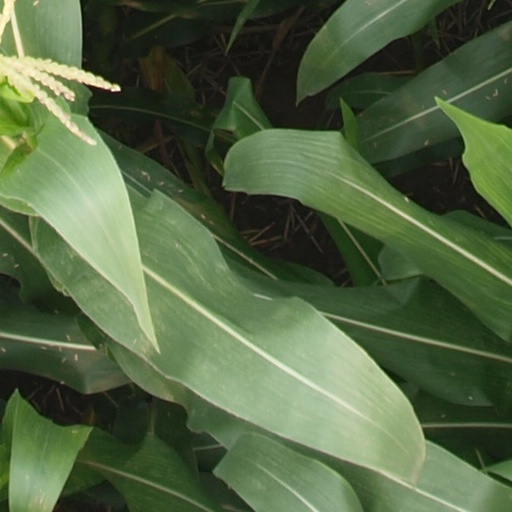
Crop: maize; corn